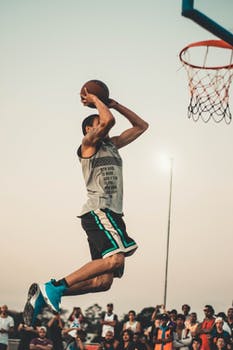
Label: No Watermark